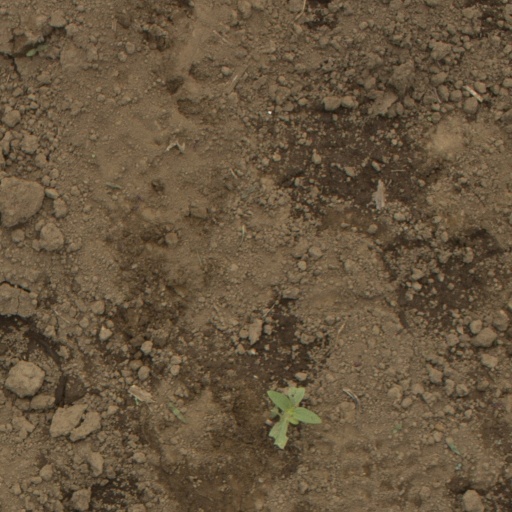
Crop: Jerusalem artichoke